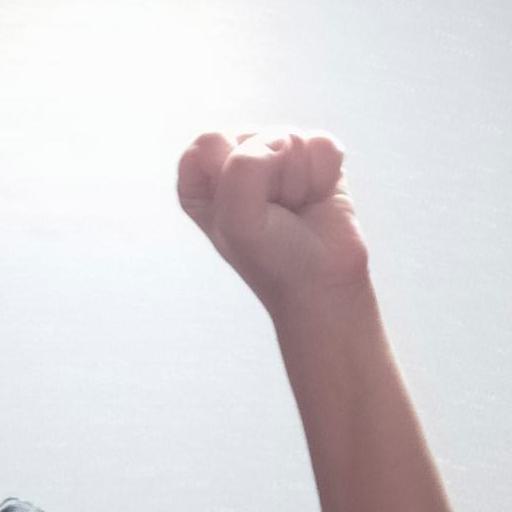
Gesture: fist